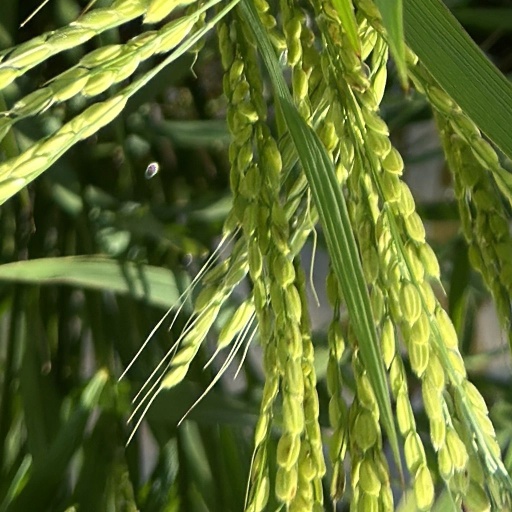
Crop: rice